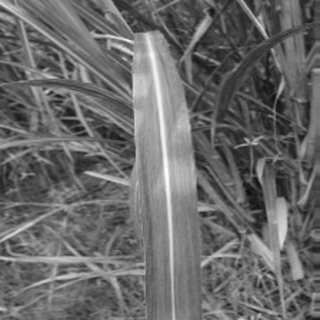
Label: sugarcane_bacterial_blight